Austria

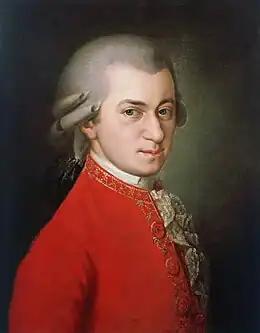
Wolfgang Amadeus Mozart

Education in Austria is federally governed by the Ministry of Education, Science and Research, with administration handled by individual states. School attendance is mandatory for nine years, typically from ages six to fifteen. Kindergarten is available for children aged three to six, with compulsory attendance starting at five. While part-time daycare is free nationwide for this age group, Vienna and Burgenland offer free all-day care. By 2018, around 90% of children between three and five attended early childhood education.